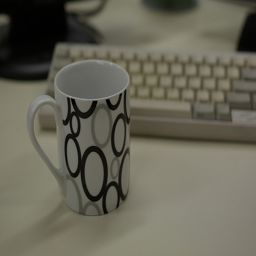
A white cup sitting next to a computer keyboard.
A cup sitting on a desk by a computer keyboard
A coffee mug with decorative circles sitting in front of a keyboard
a decorated coffee cup sitting next to a computer keyboard
A cup and a computer keyboard on a desk.